Base (chemistry)

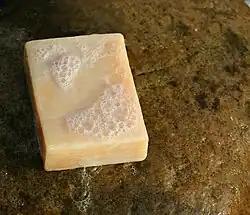
Soaps are weak bases formed by the reaction of fatty acids with sodium hydroxide or potassium hydroxide.

In chemistry, there are three definitions in common use of the word "base": "Arrhenius bases", "Brønsted bases", and "Lewis bases". All definitions agree that bases are substances that react with acids, as originally proposed by G.-F. Rouelle in the mid-18th century.